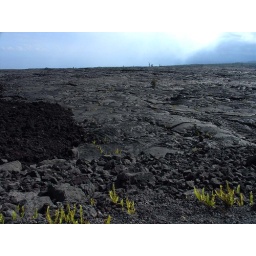
plants started to grow in lava field